Sauti za Busara

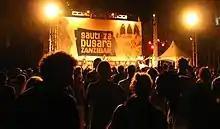
2012 edition of the Festival.

Sauti za Busara (in Swahili: "Sounds of Wisdom") is an African music festival, held every year in February in Zanzibar, Tanzania. It is centred in the Old Fort (Ngome Kongwe), with fringe events taking place at the same time around Stone Town - including a carnival street parade ("Beni").